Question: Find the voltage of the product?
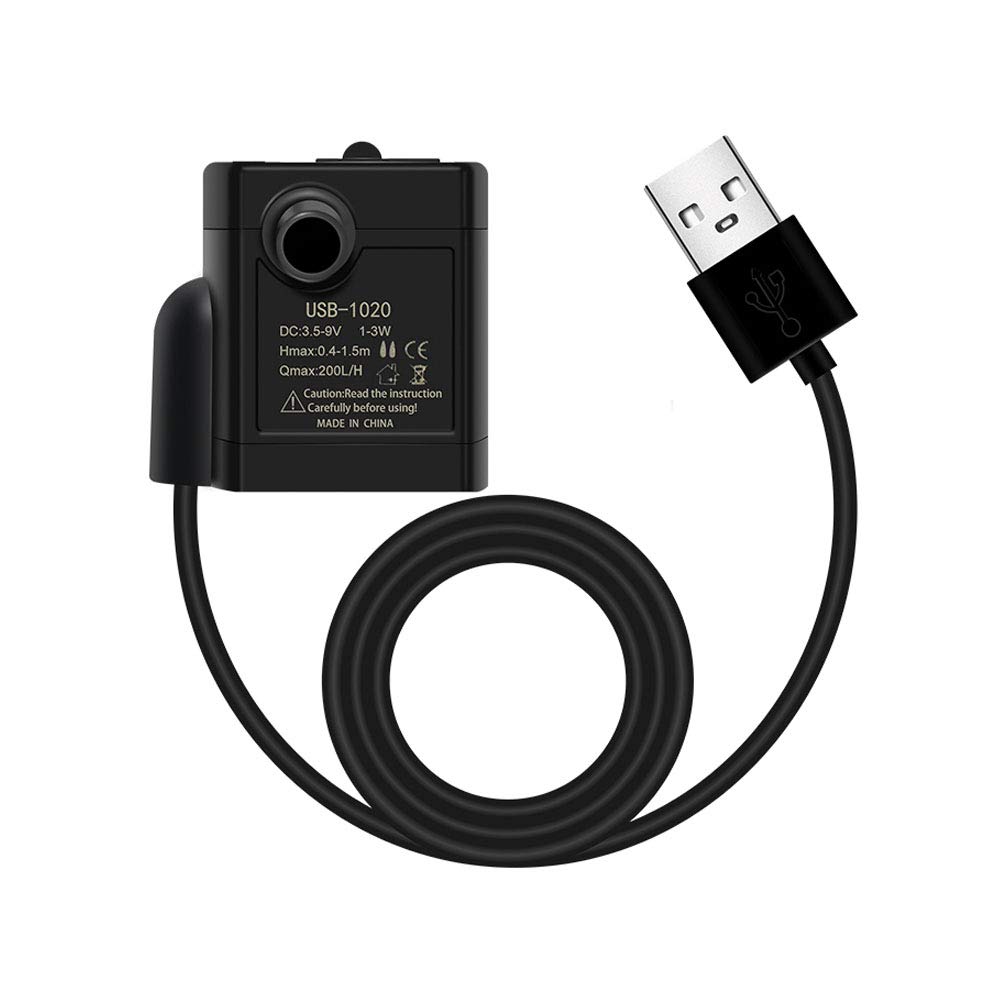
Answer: [3.5, 9.0] volt